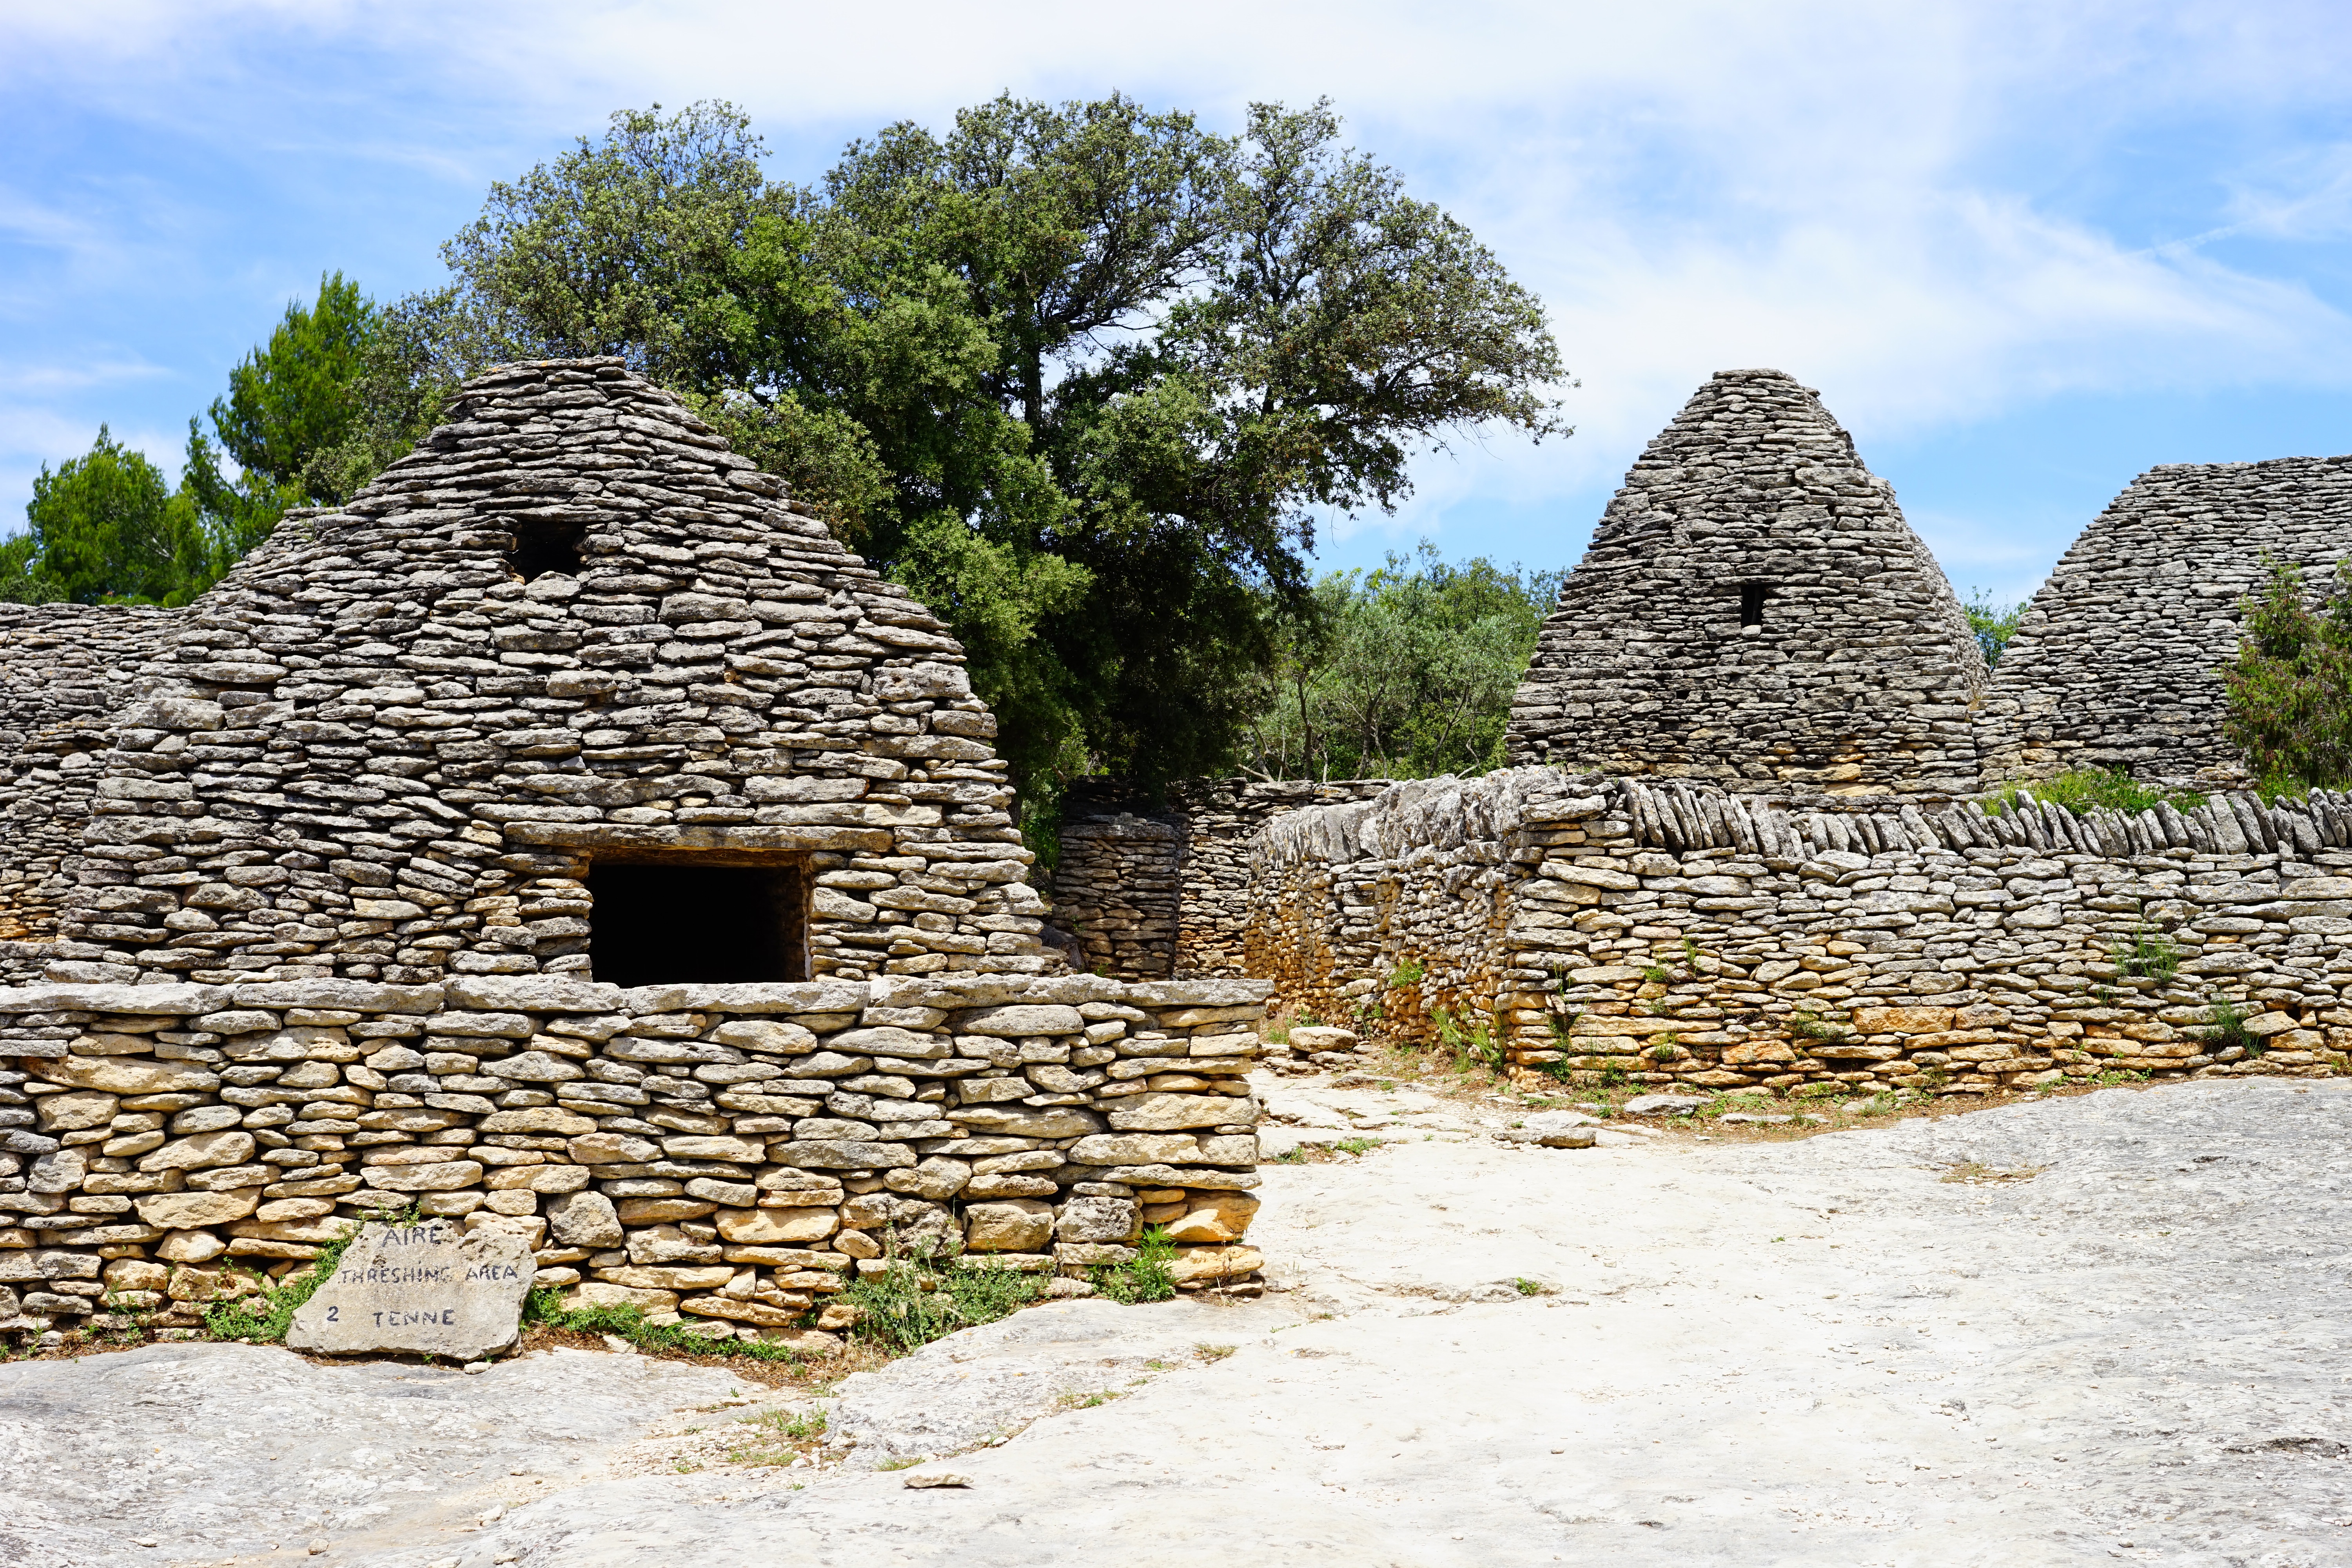
rock, architecture, building, monument, village, france, museum, temple, ruins, rotunda, department, visit, vaucluse, rural area, gordes, south of france, historic preservation, archaeological site, open air museum, stone walls, historic site, dry stone masonry, village des bories, stone cottages, bories, mounting position, beehive hut, door opening, ancient history, maya civilization